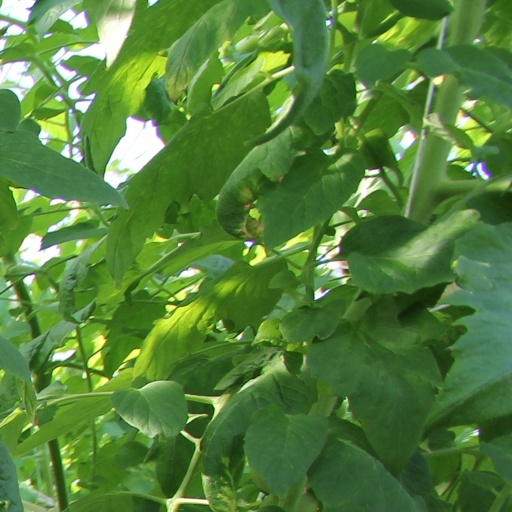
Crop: tomato